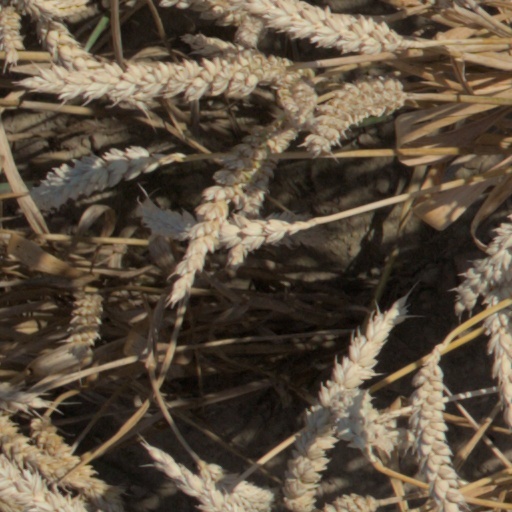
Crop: wheat